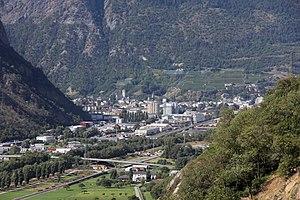
Vue de la ville de Viège depuis le chemin pédestre de la rampe sud de la ligne ferroviaire du Lötschberg.